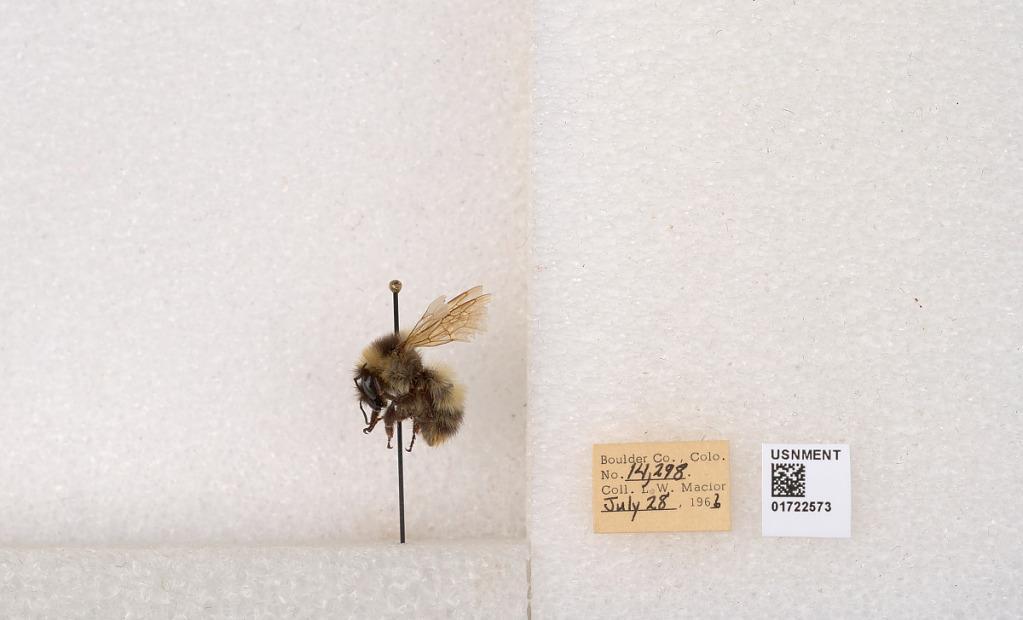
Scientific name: Bombus kirbyellus
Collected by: L. Macior
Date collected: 1966-7-28
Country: United States
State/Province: Colorado
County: Boulder
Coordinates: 40.0925, -105.358